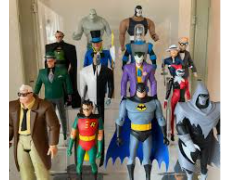
Portrait style: Cartoon Portrait